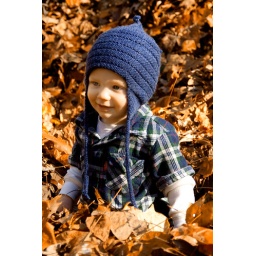
Evan in blue hat